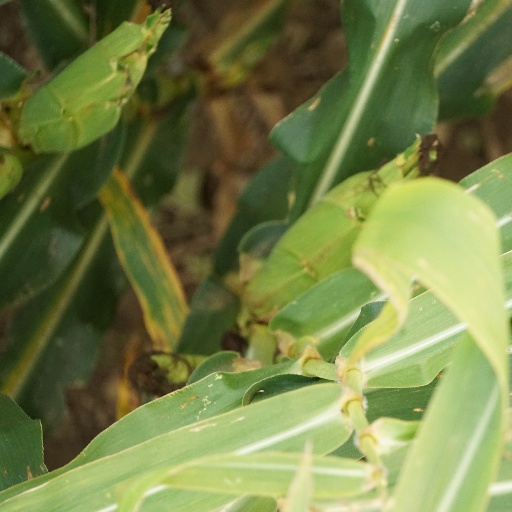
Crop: maize; corn